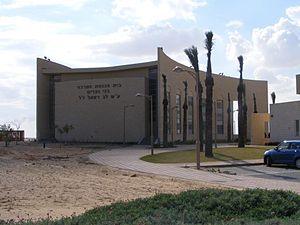
Bnei Netzarim est un moshav situé dans le sud de la zone Hevel Shalom, dans l'ouest du Néguev en Israël. Il est rattaché administrativement au conseil régional d'Eshkol.